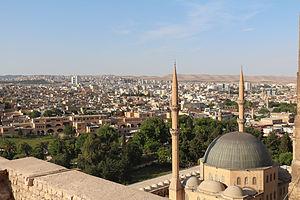
Şanlıurfa et la mosquée Mevlid-i Halil vues de la citadelle de Urfa, Şanlıurfa, Turquie
Şanlıurfa est une ville du sud-est de la Turquie. Elle fut d'abord nommée Urhai, puis Édesse, puis Urfa et aujourd'hui Şanlıurfa ou Riha en kurde. Le nom antique d'Édesse est Osroé, qui provient peut-être du nom du satrape Osroès qui gouverna la région. Selon la légende, Adam et Ève séjournèrent dans la cité, qui serait la ville natale d'Abraham et qui abriterait la tombe de sa femme Sarah. D'autres textes désignent la ville comme celle de Rûh, l'une des villes construites après le Déluge.